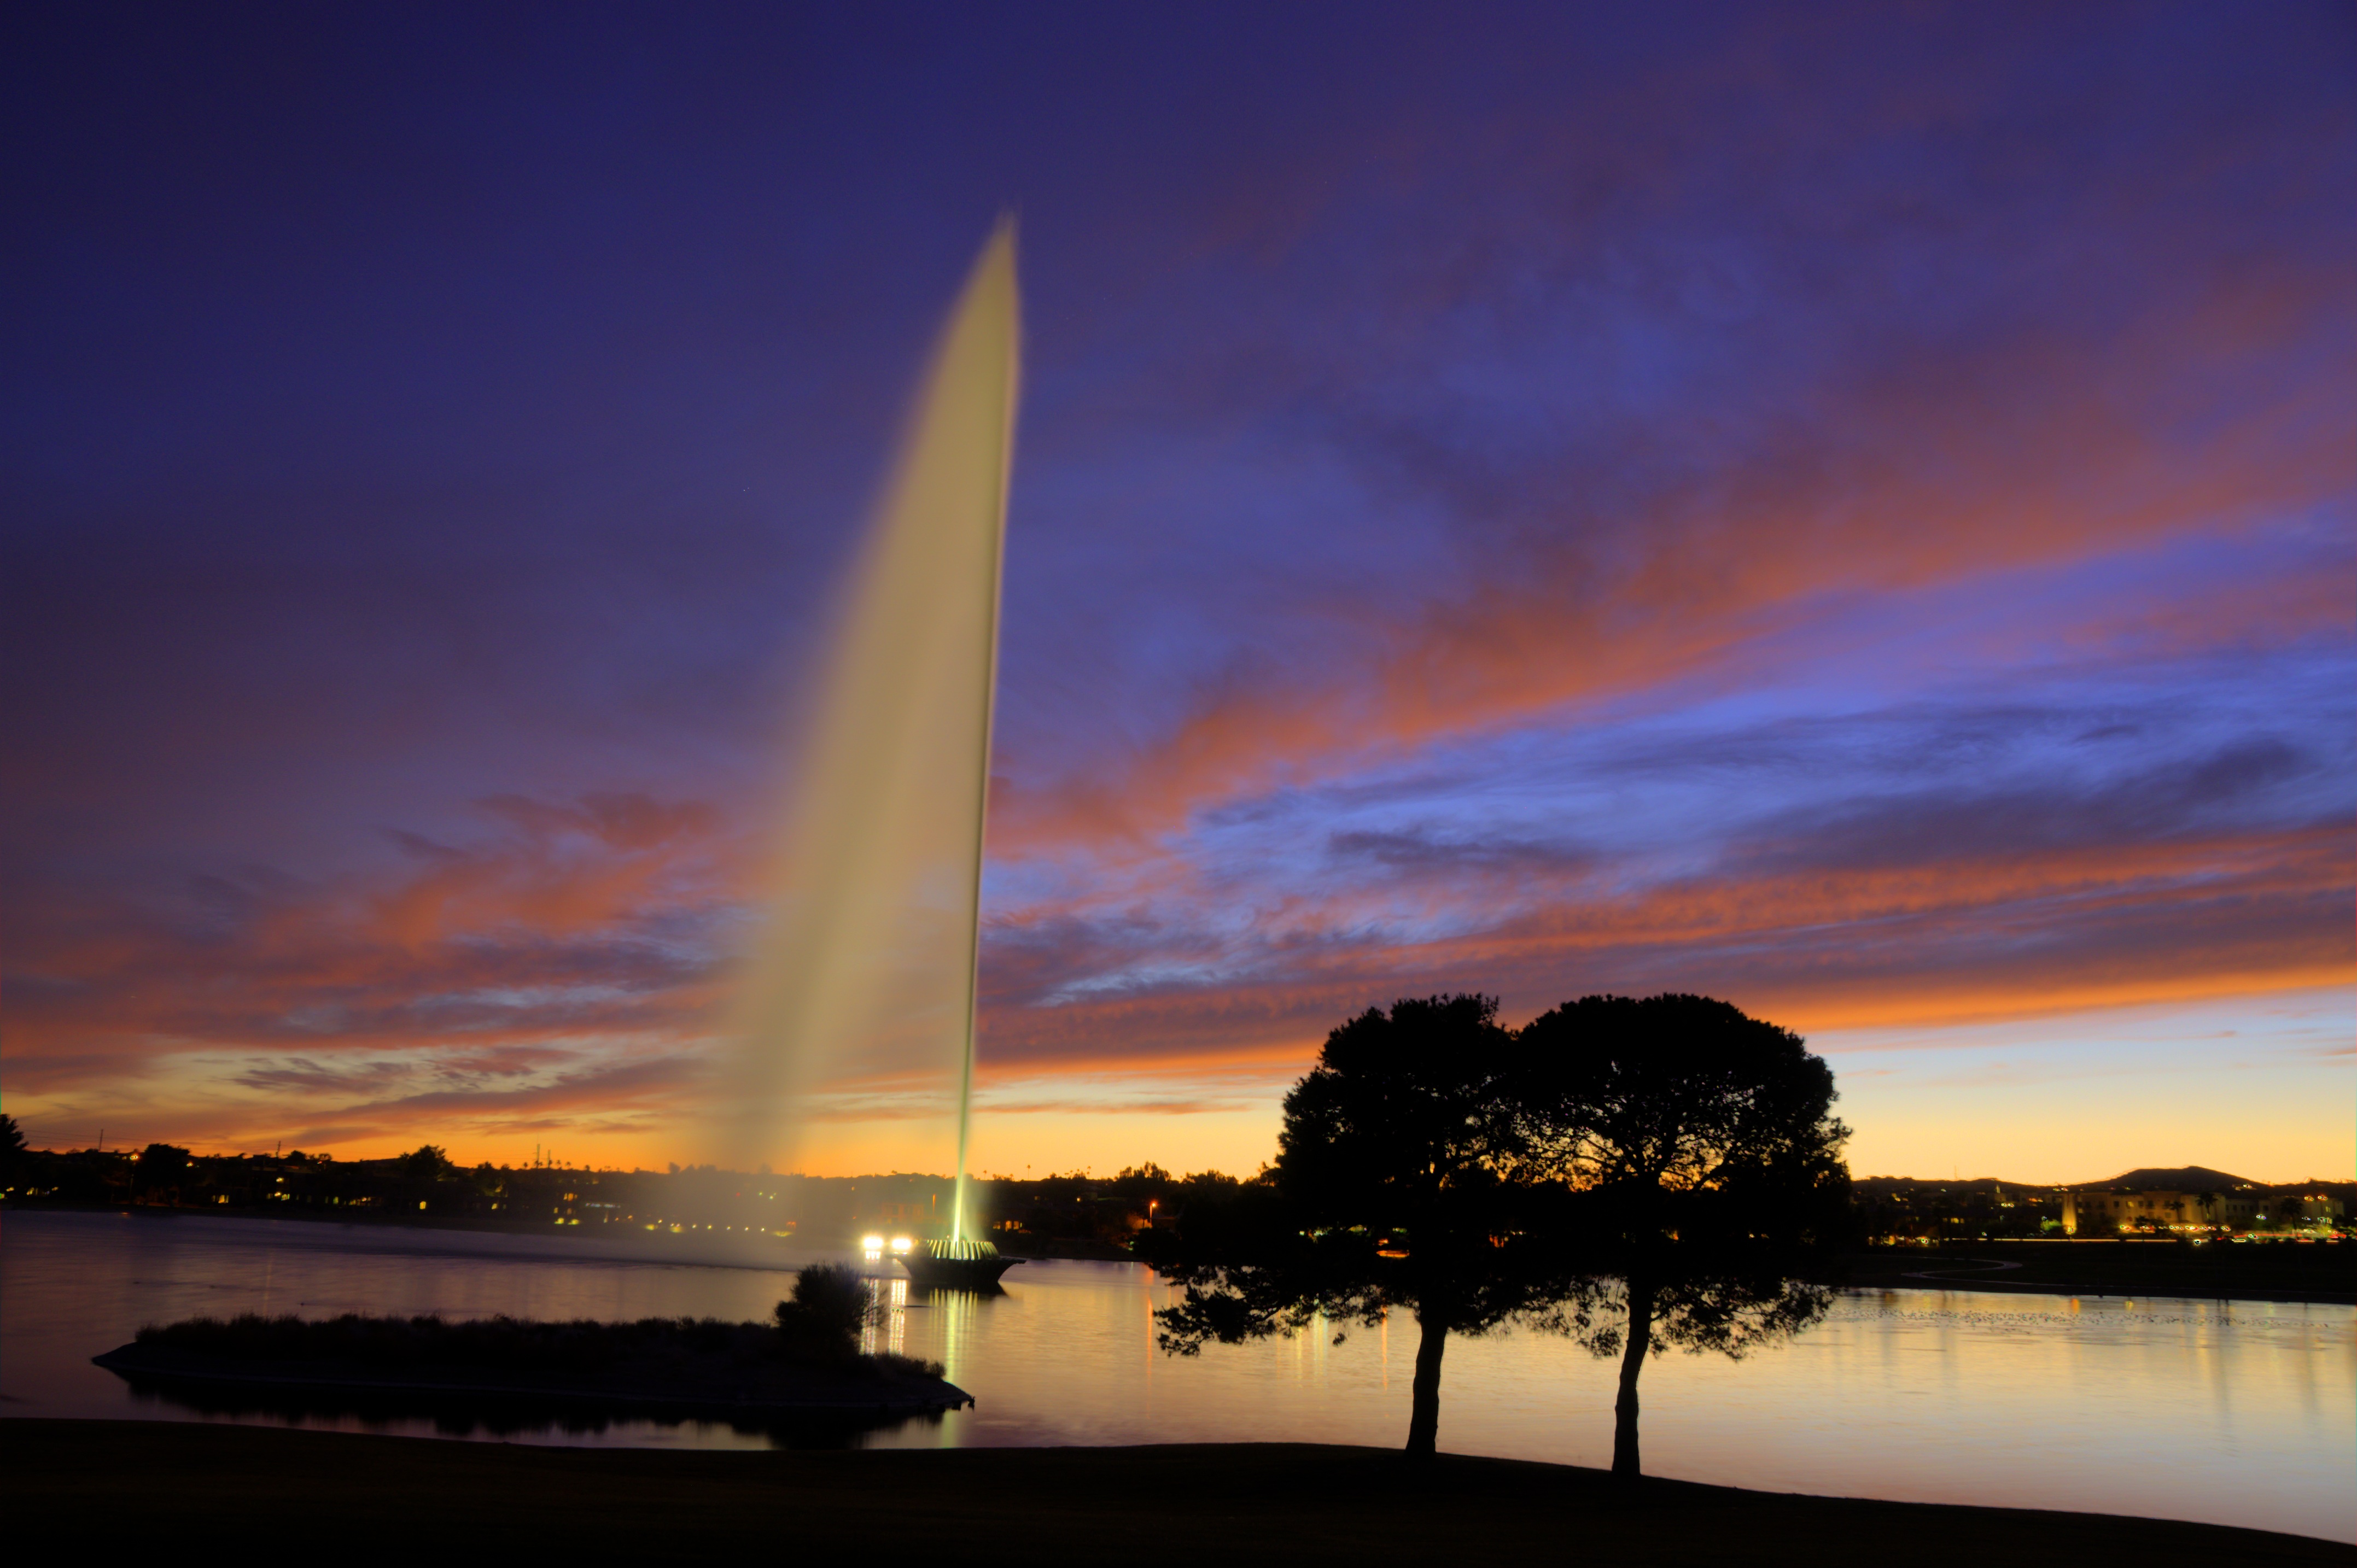
sea, horizon, cloud, sky, sun, sunrise, sunset, sunlight, morning, dawn, atmosphere, dusk, evening, reflection, afterglow, meteorological phenomenon